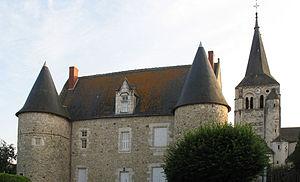
Louans est une commune française du département d'Indre-et-Loire, en région Centre-Val de Loire.